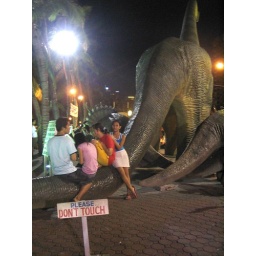
note the &amp;quot;Don't touch&amp;quot; sign, which does little to disuade kids from clambering over the fiberglass animals crawling down the sidewalk